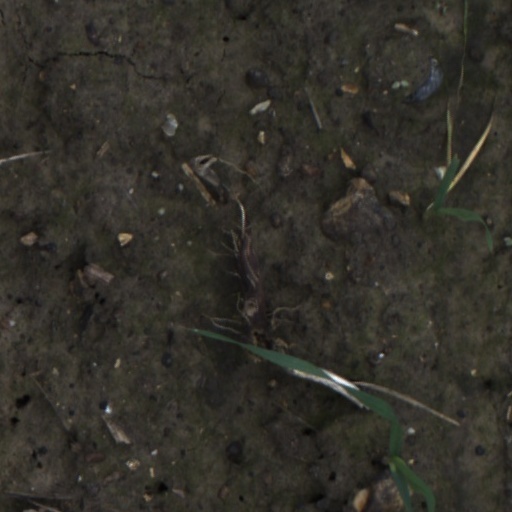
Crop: wheat